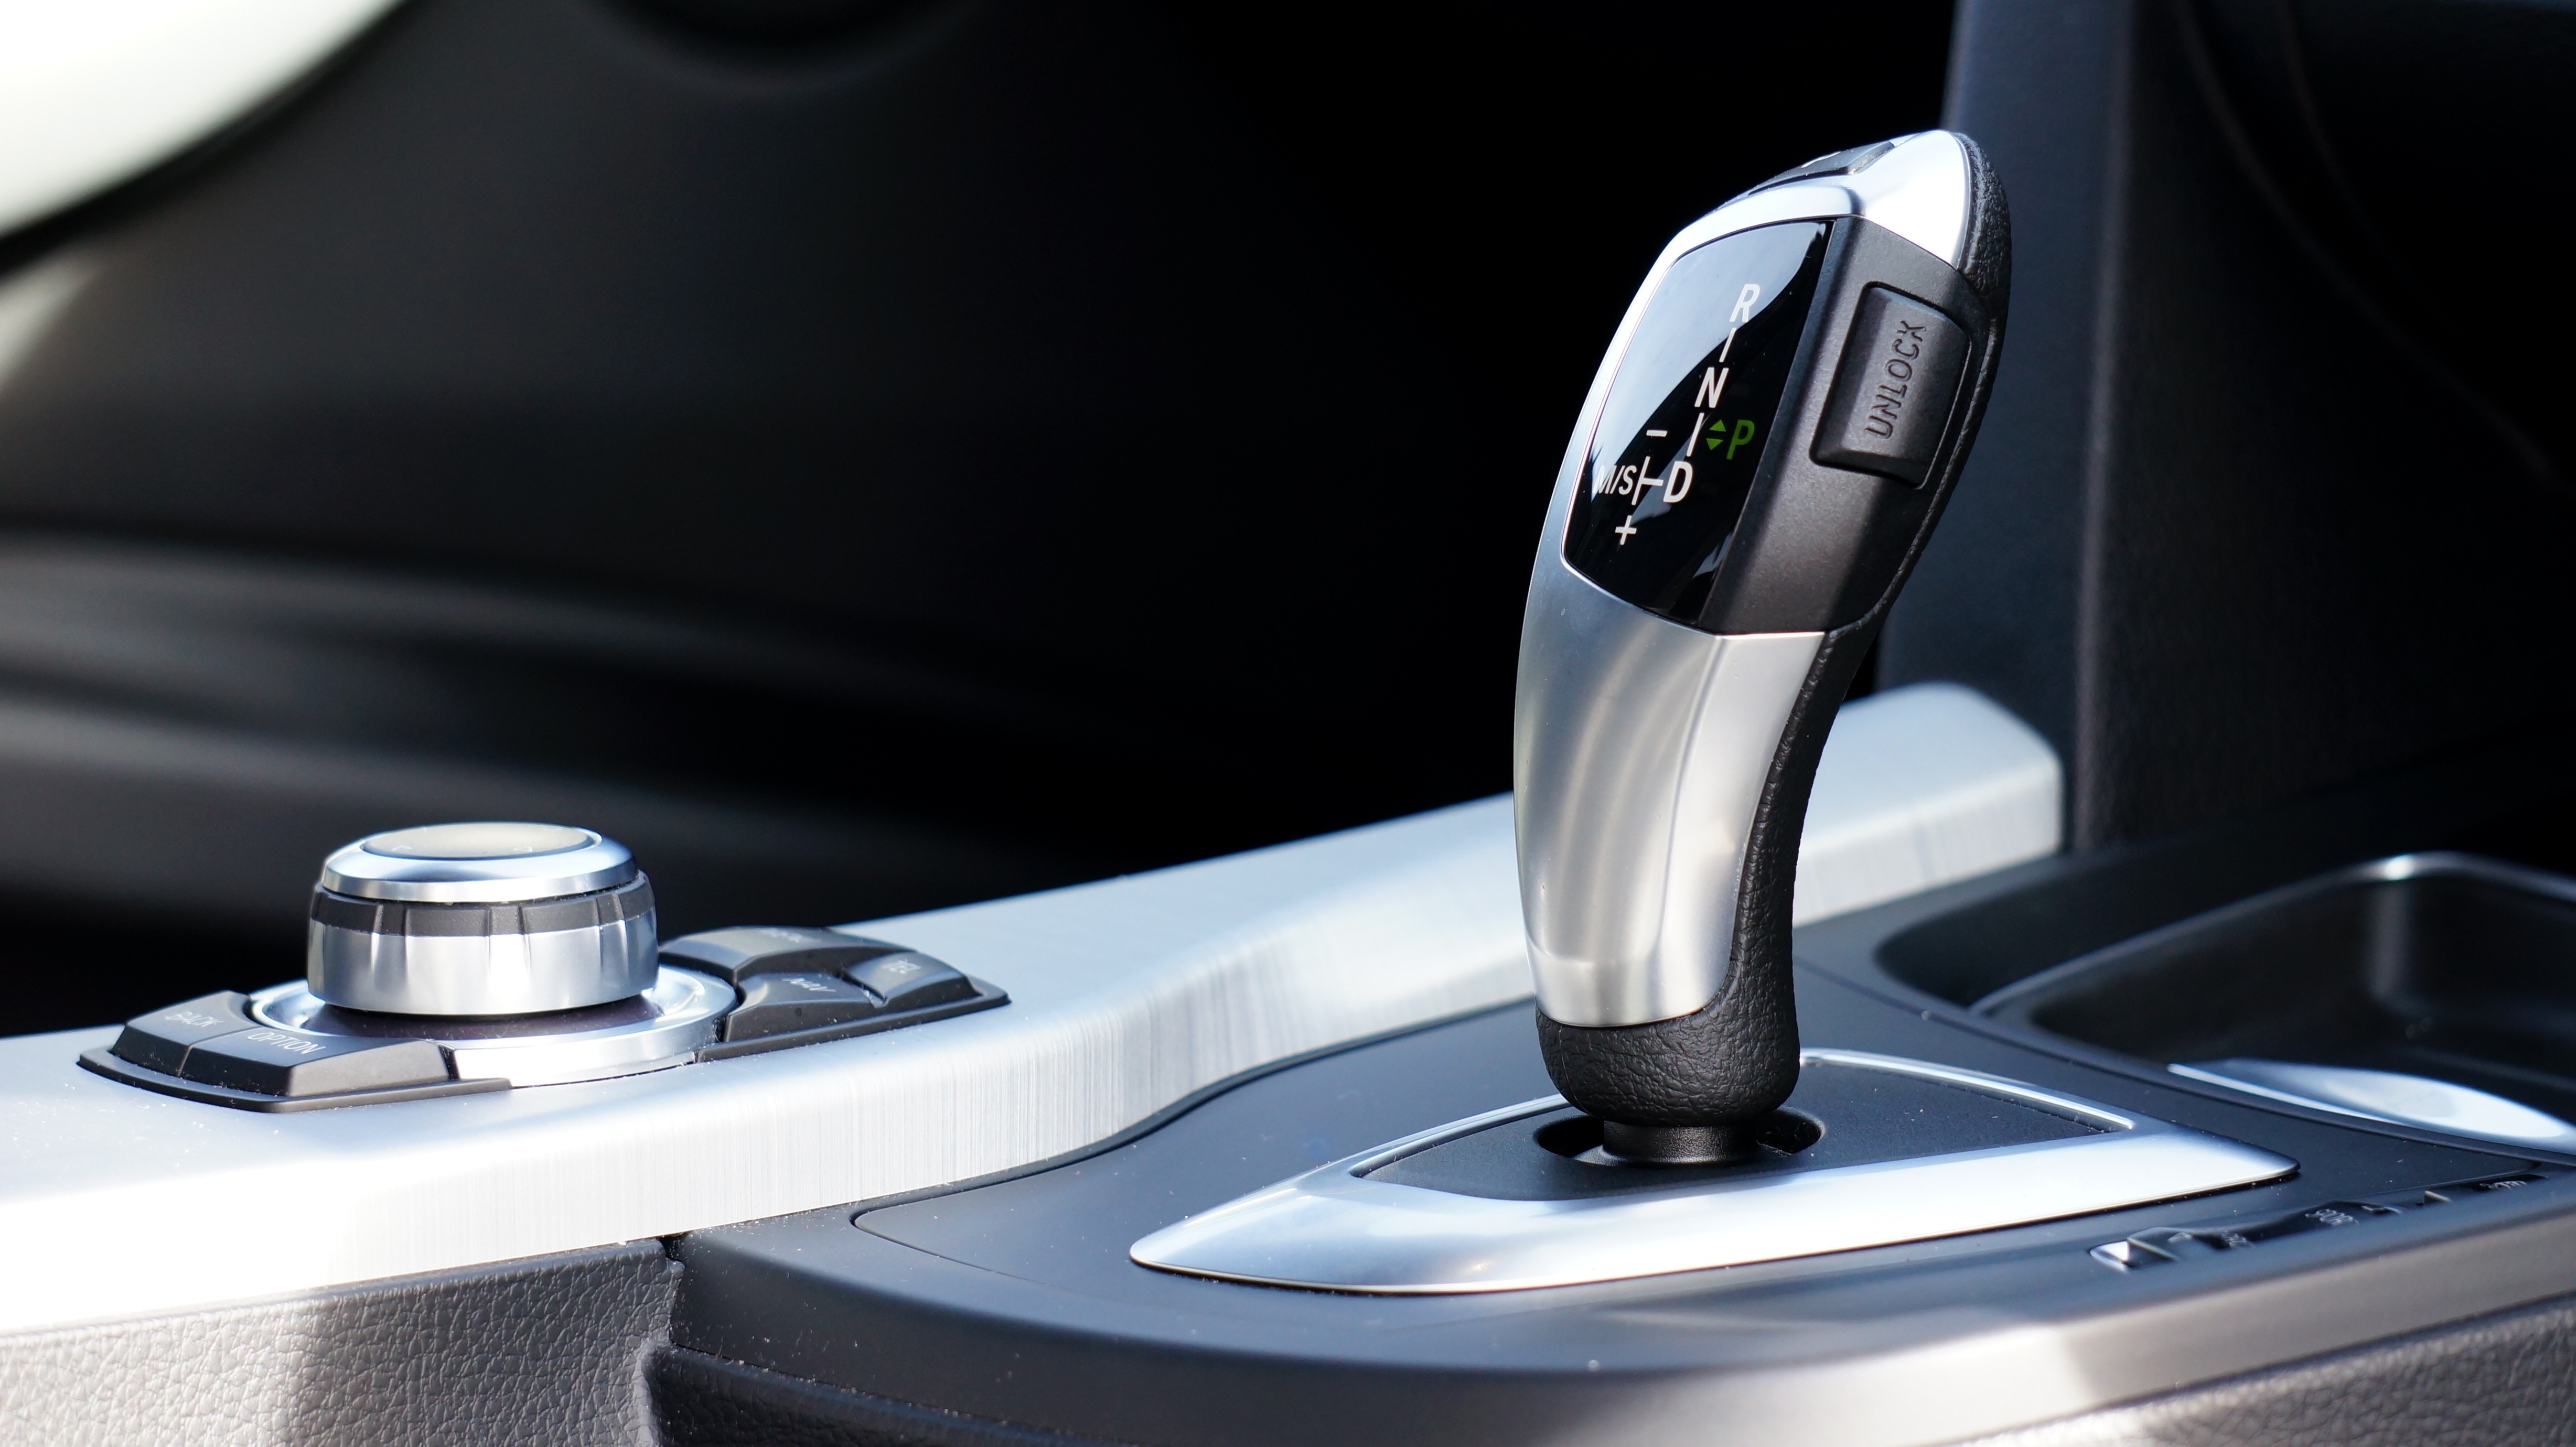
technology, car, wheel, automobile, driving, transportation, transport, vehicle, gadget, auto, steering wheel, speed, power, luxury, design, performance, motor, bmw, automobile make, automotive exterior, automotive design